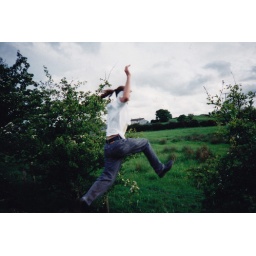
This is me in 1995 jumping over a fence in Ireland.